Katana

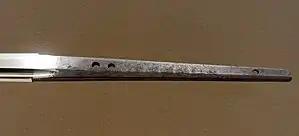
"Mei" (signature) and "Nakago" (tang) of an Edo period "katana"

The "katana" is generally defined as the standard sized, moderately curved (as opposed to the older "tachi" featuring more curvature) Japanese sword with a blade length greater than 60.6 cm (23.86 inches) (over 2 shaku). It is characterized by its distinctive appearance: a curved, slender, single-edged blade with a circular or squared guard ("tsuba") and long grip to accommodate two hands.